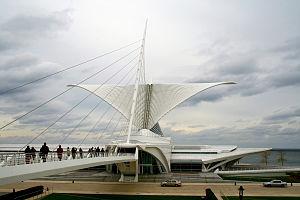
Un brise-soleil ou pare-soleil est un élément d'architecture servant à diminuer l'inconfort lié au rayonnement direct du soleil. Brise-soleil et pare-soleil sont notamment utilisés dans la conception de bâtiments dits « à haute qualité environnementale » ou « à basse consommation d'énergie » pour maîtriser la pénétration du rayonnement solaire à l'intérieur des locaux d'habitation